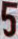
Number: 5